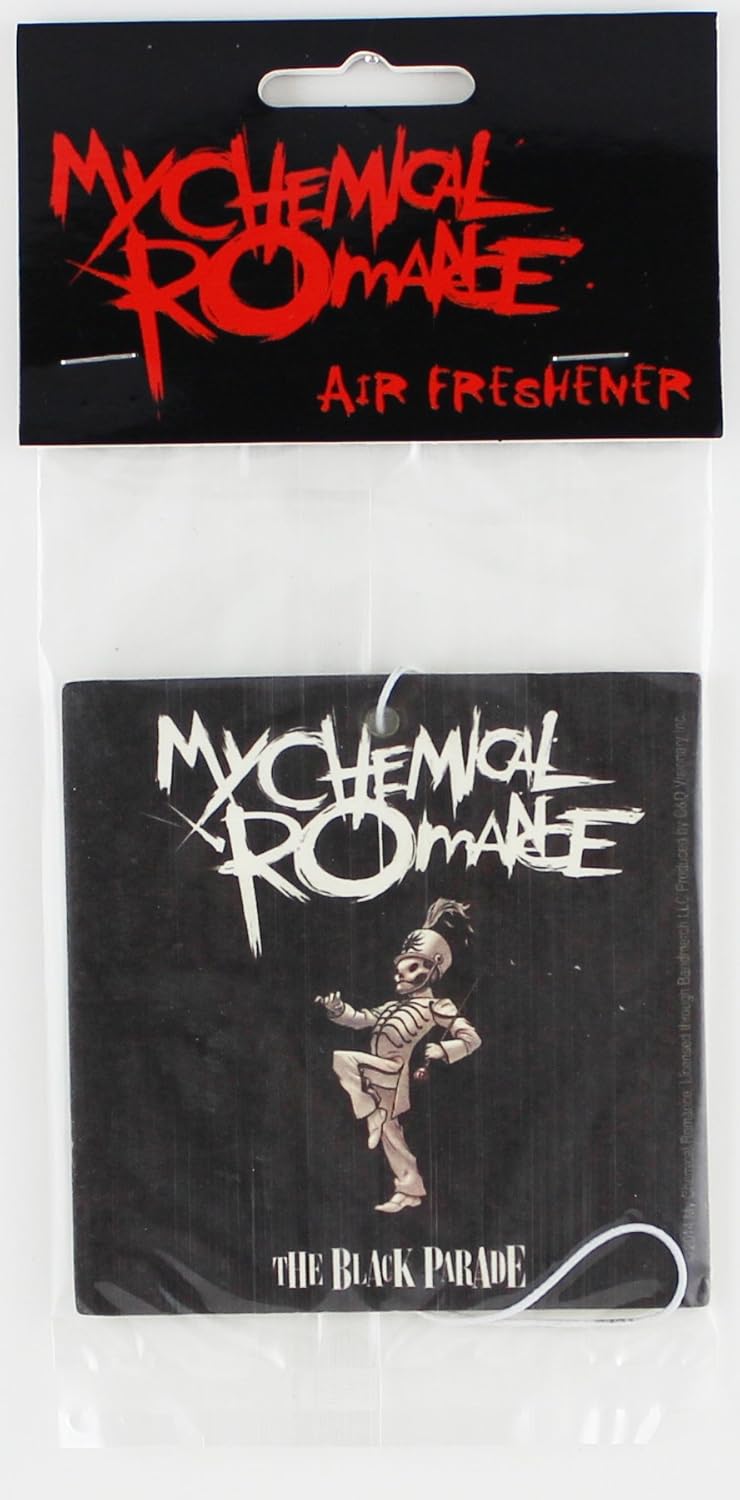
Air Freshener My Chemical Romance Parade Air Freshener, Black
Category: Amazon Home
C&D Visionary is a manufacturer and wholesale distributor for licensed entertainment merchandise and original artworks. My Chemical Romance The Black Parade Air Freshener.
Features: Long lasting fresh fragrance scent | Hangs from rear view mirror or anywhere in auto or home | Desirable and collectable air fresheners | Long lasting fresh fragrance scent | Desirable and collectable air fresheners